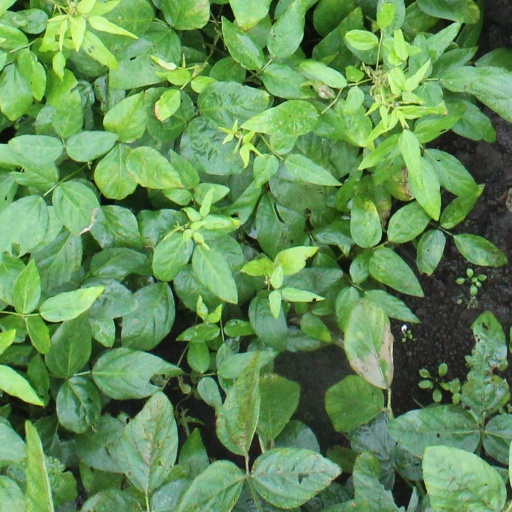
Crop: soybean